Bhimkund

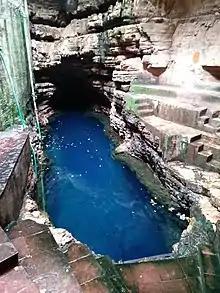
The water shines blue in Bhimkund cave.

Bhimkund (also known as Neelkund) is a natural water tank and a holy place in Madhya Pradesh, India. It is located near Bajna village in Chhatarpur district, Madhya Pradesh. It is 77 km away from Chhatarpur by road in the Bundelkhand region.